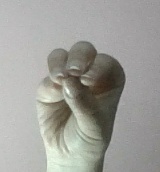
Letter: ha